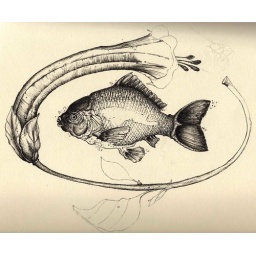
fish and flower still under construction